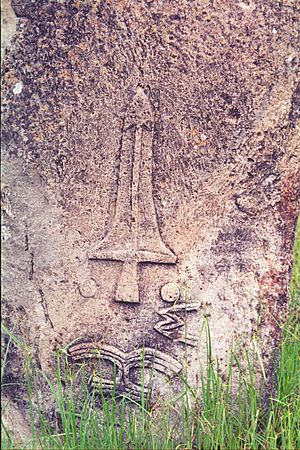
Tiya
Detalje på et af monumenterne i Tiya
Tiya er en by i den centrale del af Etiopien, med ca. 3.400 indbyggere. Byen er kendt for sit fortidsminde, en samling på 36 steler; Fortidsmindet blev verdensarvsområde i 1980.